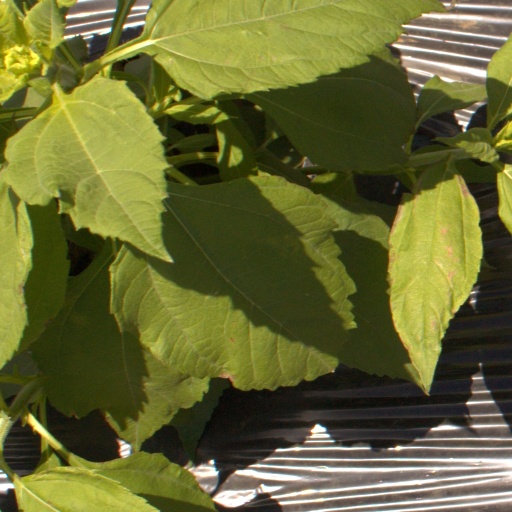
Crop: Jerusalem artichoke